Romblon

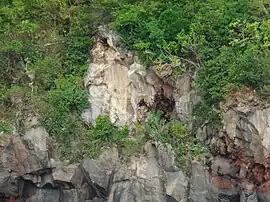
Ipot Cave in Banton, where the earliest known warp "ikat" textile in Southeast Asia was found in 1936

Romblon's aboriginal inhabitants were the Negritos from Panay and Mangyans from Mindoro, who settled in the islands during the precolonial period. Ancient wooden coffins discovered in the Guyangan Cave System of Banton Island in 1936 signify a rich ancient civilization and culture in the province before the arrival of the Spaniards in 1569. These artifacts are currently on display at the National Museum in Manila. Remnants of Negrito and Mangyan aborigines now live in the mountains of Tablas and Sibuyan after they were displaced by the influx of Hiligaynon, Aklanon, Bicolano and Tagalog migrants as early as 1870.